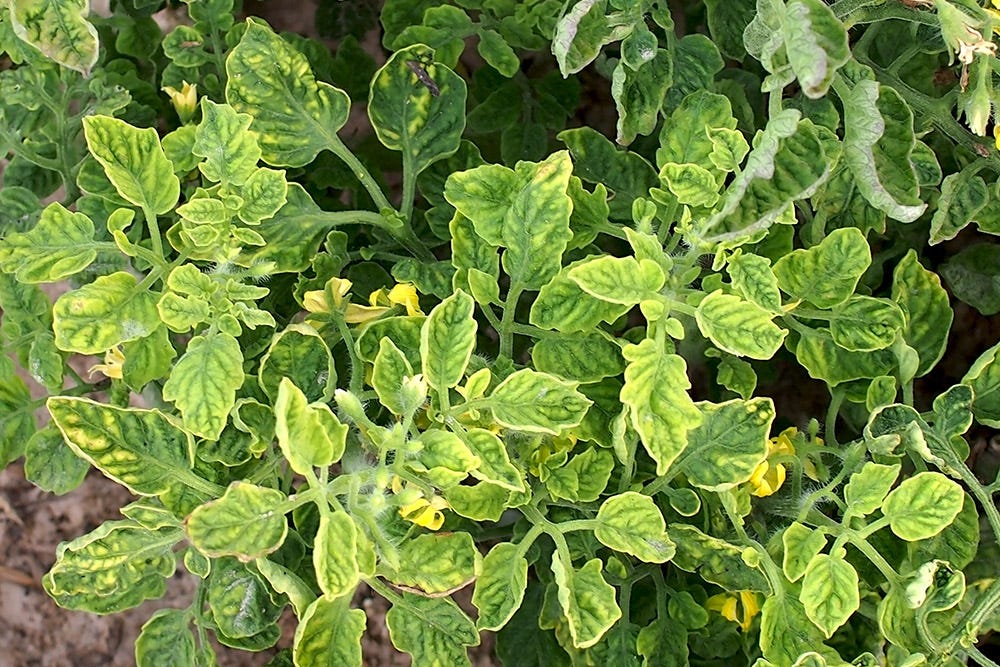
Plant: Tomato
Disease: tomato yellow leaf curl virus